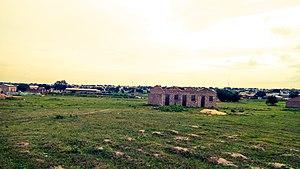
C'est une vue de paysage prise dans un bas-fonds au couché du soleil dans la ville de Parakou au quartier Baka.
Parakou est une grande ville du centre du Bénin et la préfecture du département du Borgou. Elle est située sur la Route nationale inter-états 2 qui traverse le Bénin du nord au sud et relie notamment la ville à Cotonou. Elle se trouvait également sur la ligne de chemin de fer Bénin-Niger, aujourd'hui non-fonctionnelle.